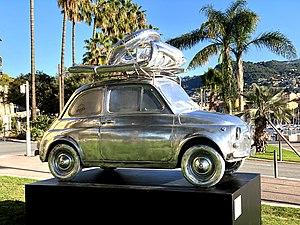
""Un Dimanche à Nice"" Sculpture en fonderie aluminium placée sur la promenade des anglais à Nice"
Stéphane Cipre est un sculpteur contemporain français.